Ryazan Guards Higher Airborne Command School

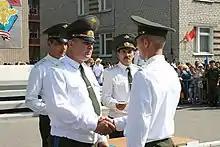
Major General Vladimir Krymsky at the graduation of officers in 2006.

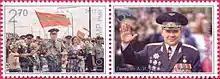
Stamp of Transnistria depicting the school graduate General Alexander Lebed in 2017. The airborne general was very popular with both military and civilian circles in Russia.

The school's track record in relation to its alumni includes 53 individuals awarded the title of Hero of the Soviet Union, 85 individuals awarded the title of Hero of Russia, and thousands of cavaliers of military orders. Among the notable graduates are: